Maria Tassaert

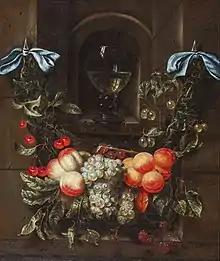
"Still Life with a Garland of Fruit suspended from blue Ribbons and a Goblet in a Niche"

Maria Tassaert ("fl" Antwerp, 26 October 1642 – after 1665) was a Flemish still life painter active in Antwerp. She had a short career during which she painted garland paintings, a type of still life painting comprising a garland of flowers around a devotional or other image. She was a member of the Tassaert family of artists, which was active in the Habsburg Netherlands, France, Prussia and England in the 17th and 18th centuries.